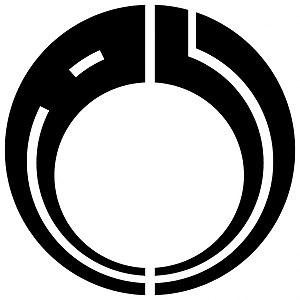
Le ministère des Affaires étrangères est un des départements ministériels du Cabinet du Japon, officiellement traduit en anglais en Ministry of Foreign Affairs, chargé de la définition, de la gestion et de la mise en œuvre de la diplomatie japonaise. Il siège au 2-2-1 Kasumigaseki dans l'arrondissement spécial de Chiyoda à Tokyo.